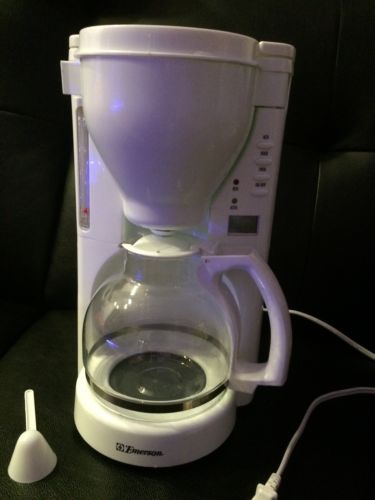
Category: coffee maker